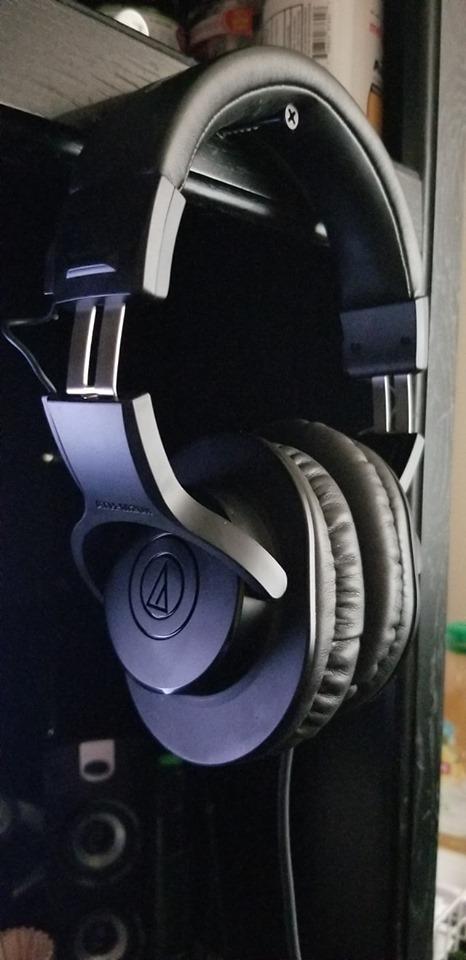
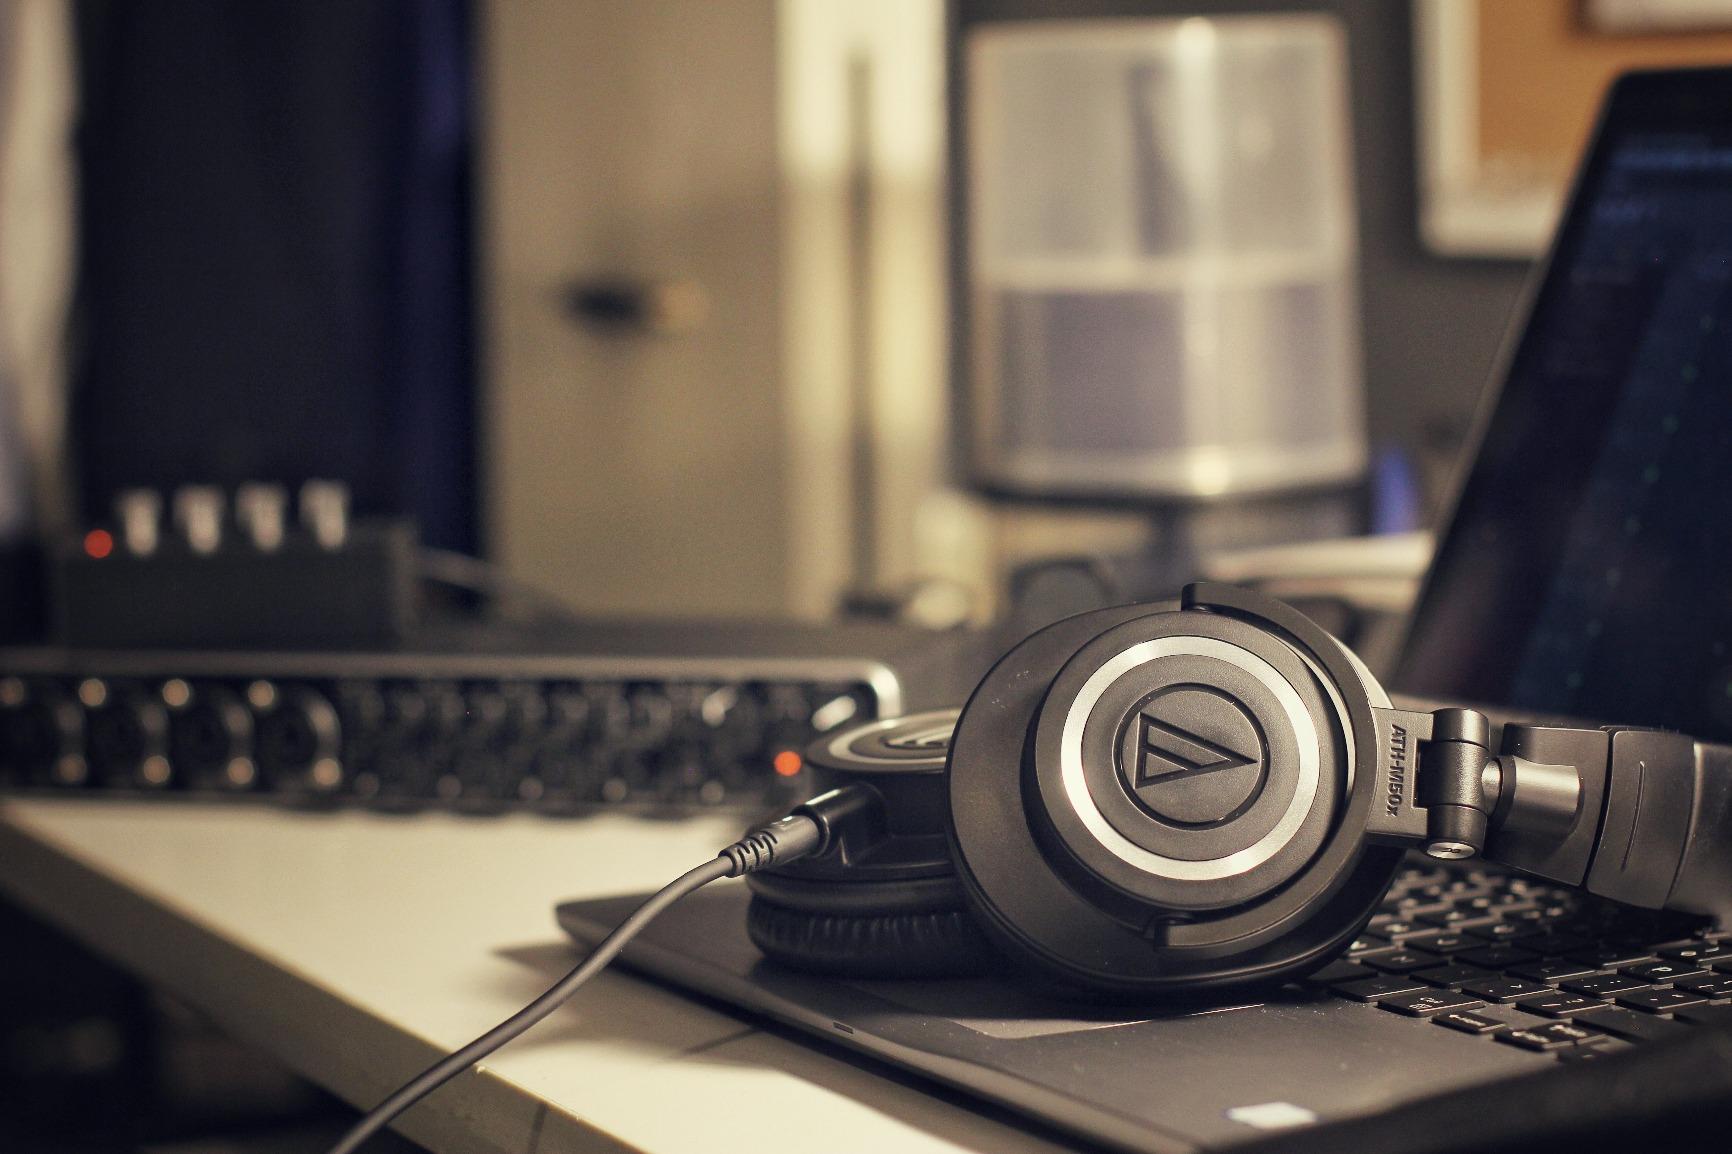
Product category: headphones
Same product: no